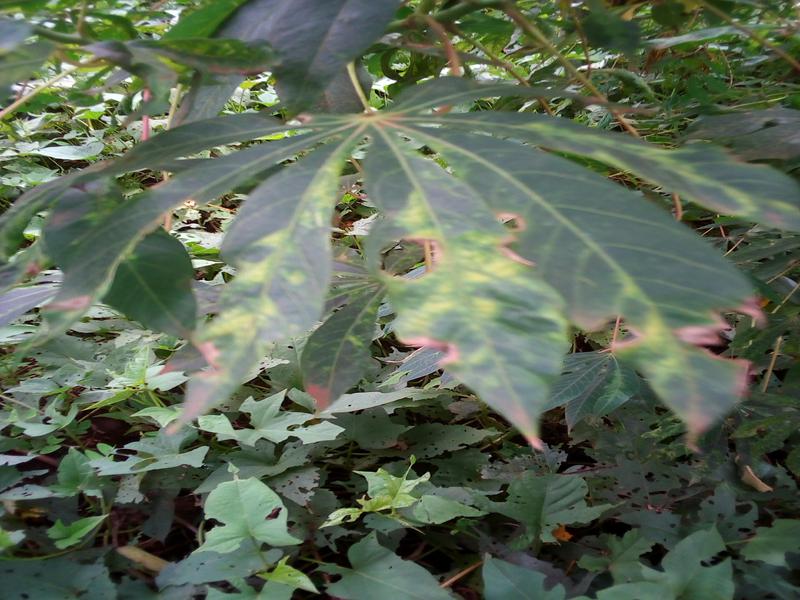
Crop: cassava
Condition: mosaic_disease